Alandi

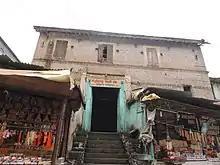
Shops in Alandi selling religious items and memorabilia for pilgrims

The economy of Alandi was historically based around its status as a place of pilgrimage. Although the major festivals in the town are held only twice a year, pilgrims from all over Maharashtra visit the place throughout the year. The needs of the pilgrims are catered for by groups of Brahmins who officiate at the samadhi, weddings, or religious services to the bereaved. Vendors outside the main temple complex offer goods, such as garlands and turmeric, for worshipping at the samadhi along with religious souvenirs and books. Marathi Hindu castes such as the Padmashali have built Dharmashalas (Pilgrim rest houses) that offer accommodation to pilgrims from their castes. The temple's two main festivals occur in Shaka month of Jyeshtha (late June - early July), when the Dnyaneshwar's palkhi departs for the Pandharpur Wari, and in the second half of the Shaka month of Kartik (November). During these festivals, a significant percentage of local population earns income by offering accommodation, catering and other services to the pilgrims. However, a significant number residents also have negative feelings about these festivals. The local Municipal council also collects pilgrim or goods tax for public health provision. A report for Pune metropolitan area in 1991 stated that because of religious nature of the place, industry will not be allowed in Alandi.